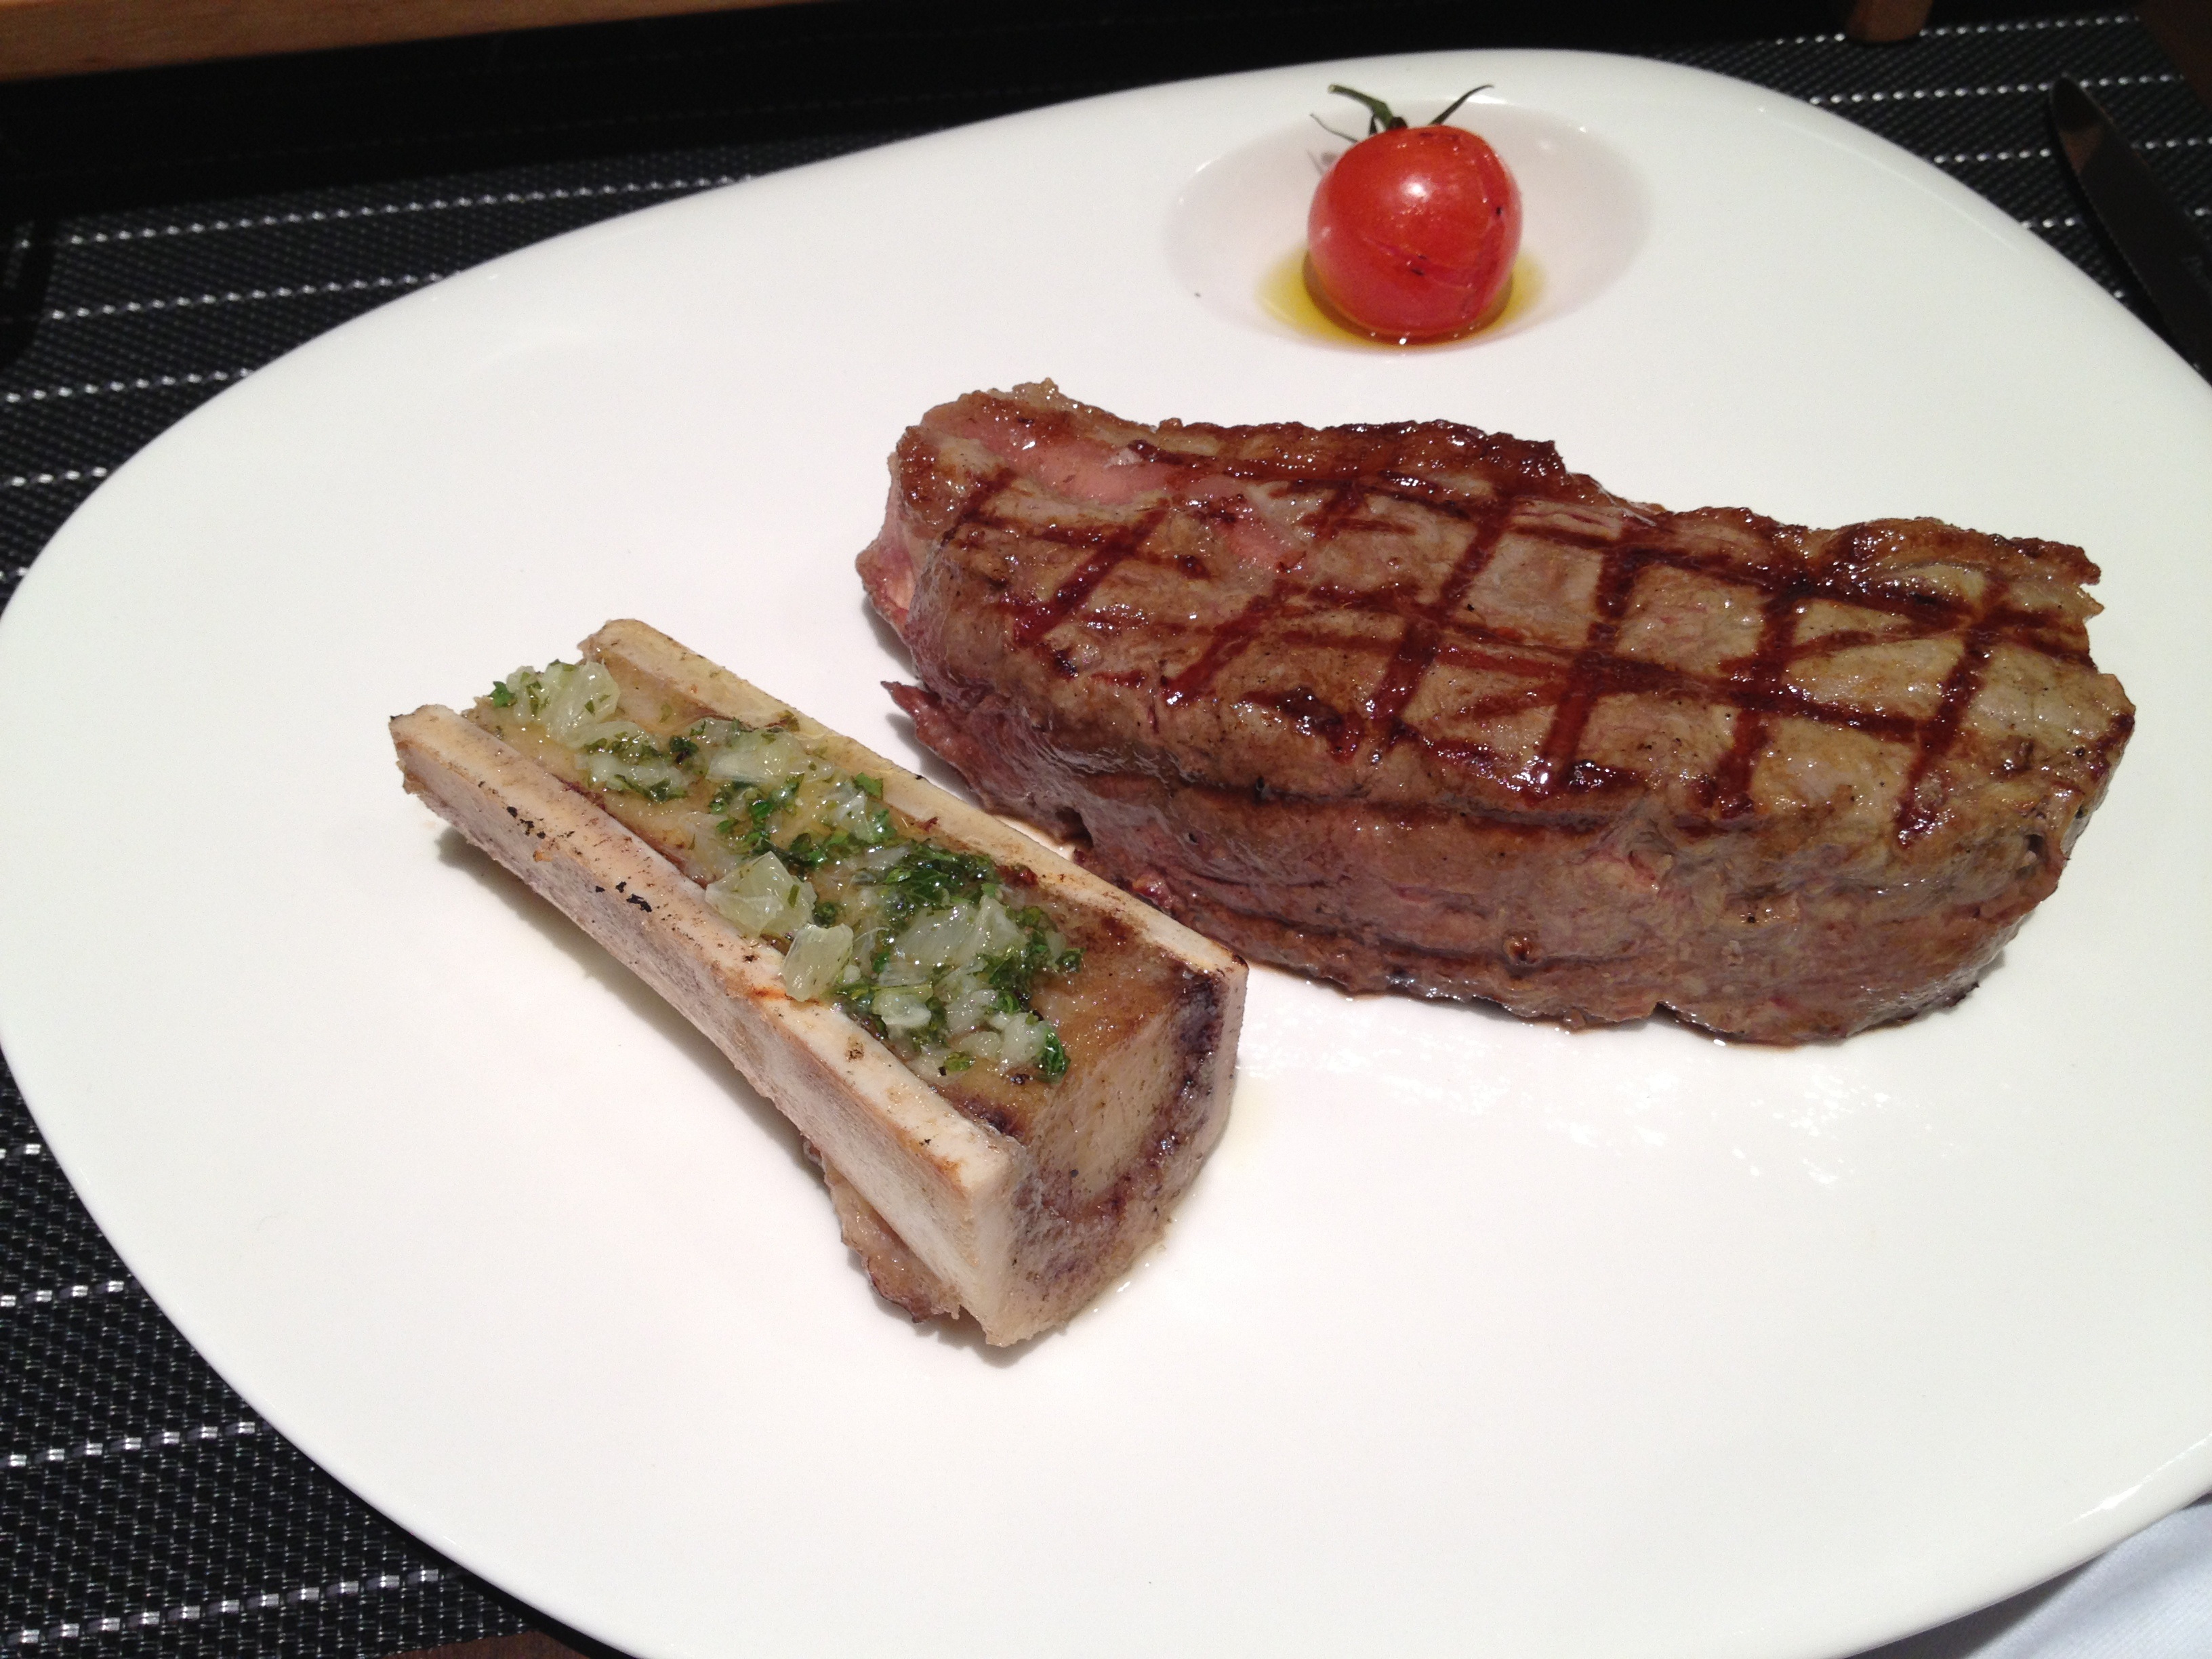
restaurant, dish, meal, food, breakfast, meat, cuisine, steak, bone, close up, dinner, beef tenderloin, rib eye steak, roast beef, animal source foods, sirloin steak